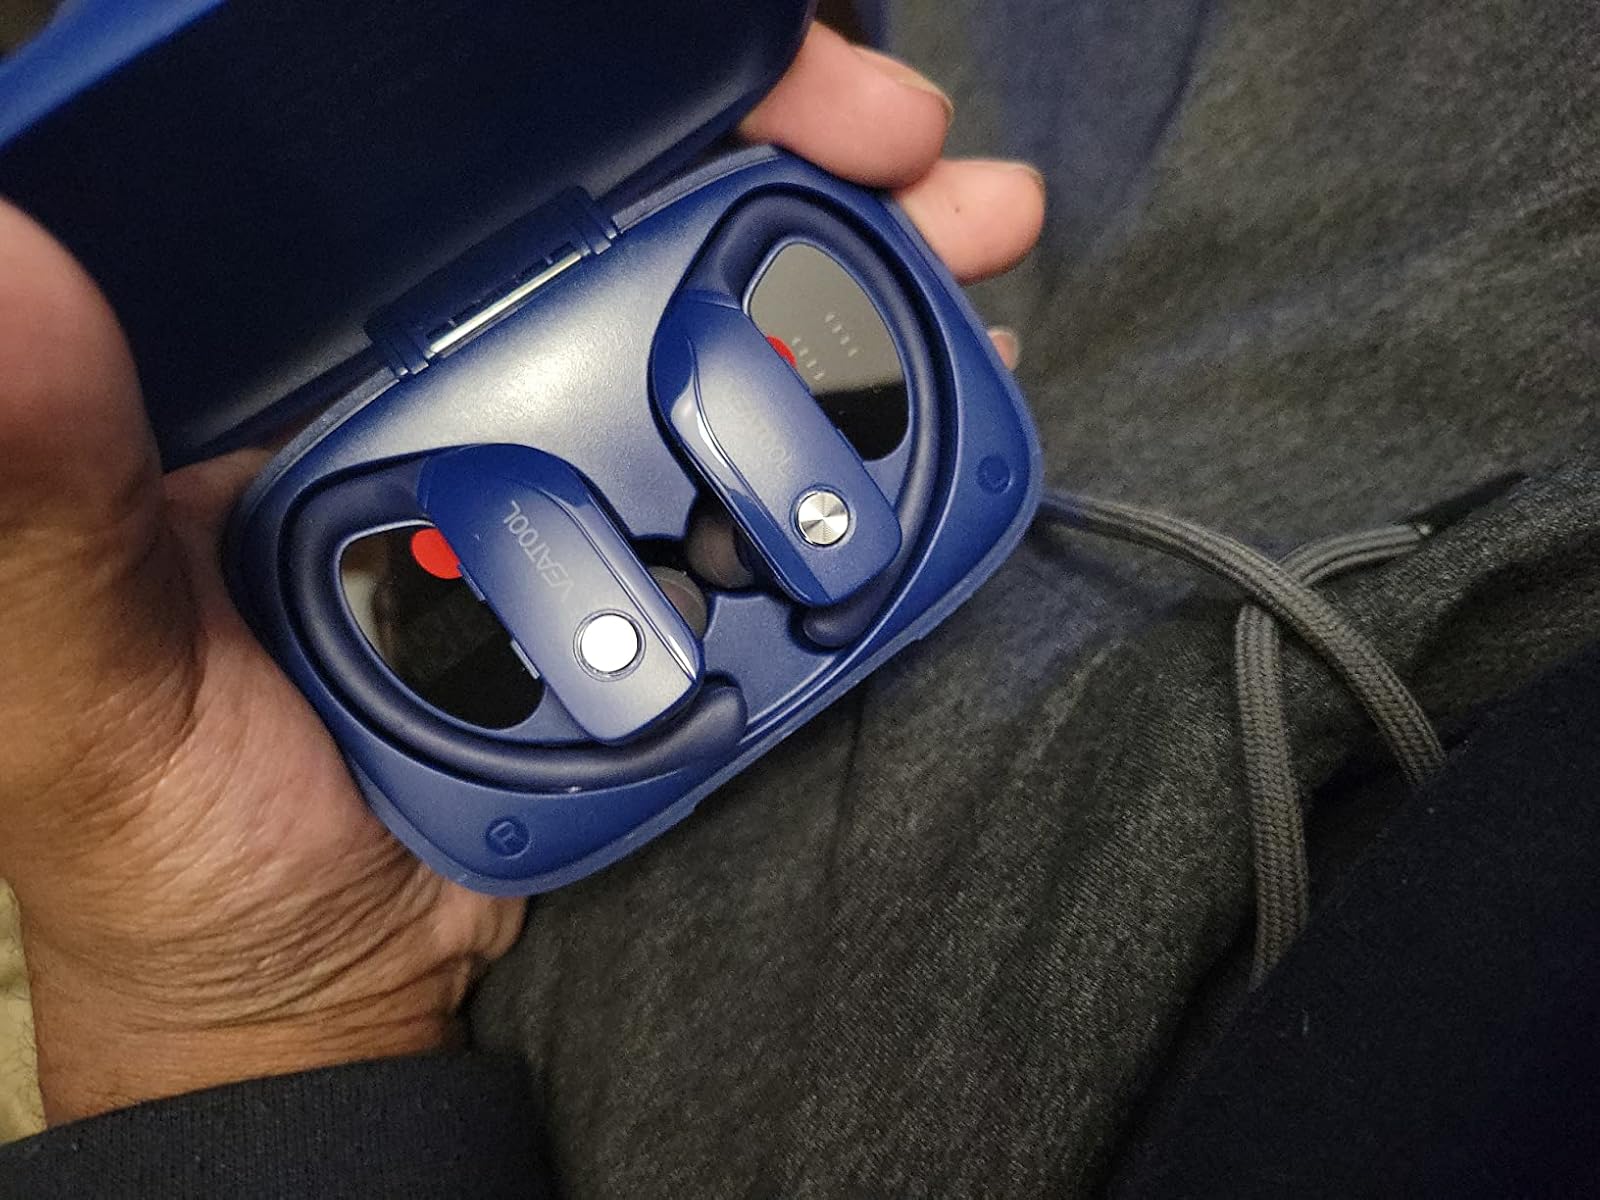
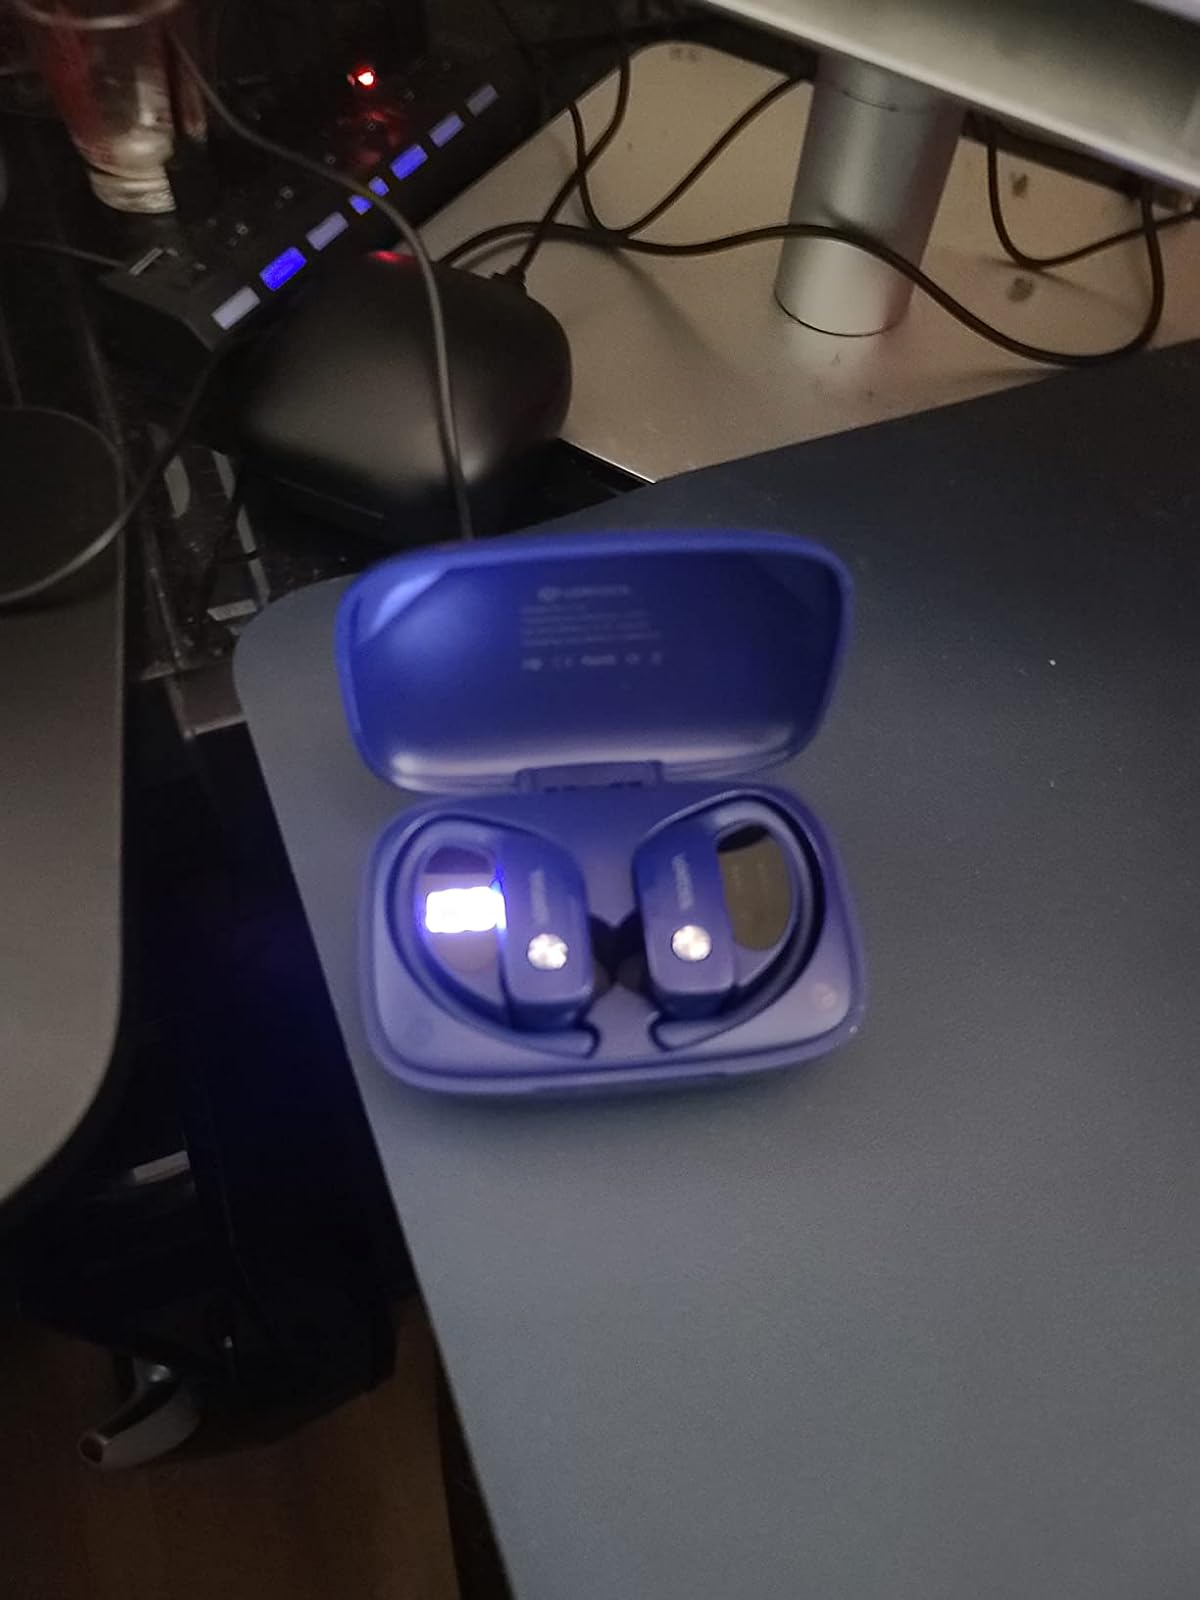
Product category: earbuds
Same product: yes